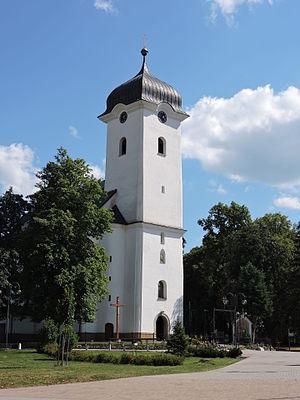
Bobrov est un village de Slovaquie situé dans la région de Žilina.